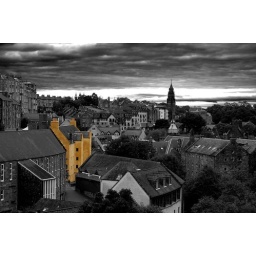
Picture taken from the Queenferry Bridge. There's some random yellow building hiden in the valley.